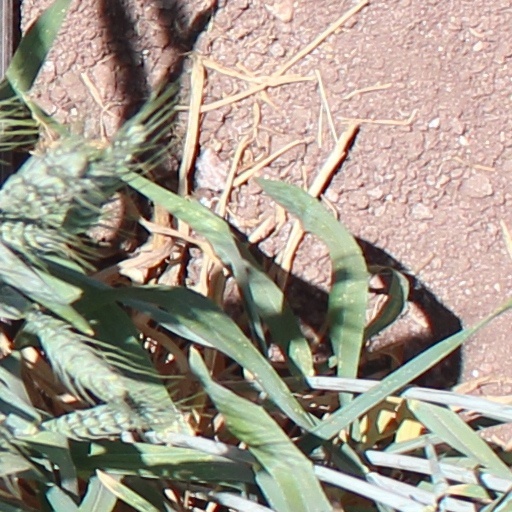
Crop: wheat